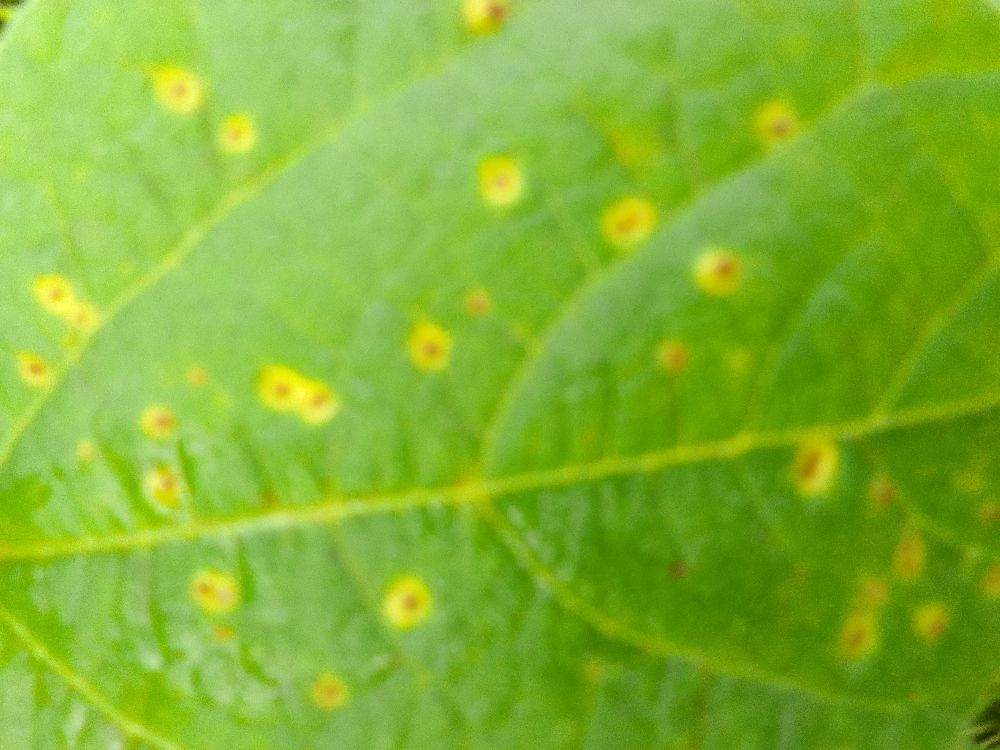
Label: rust